Baseball in the Dominican Republic

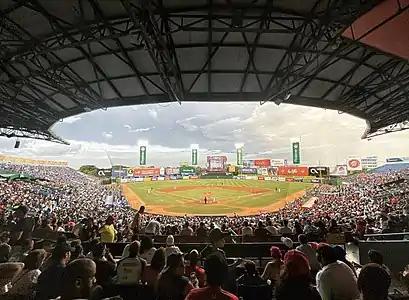
Estadio Quisqueya baseball stadium in Santo Domingo Dominican Republic

Baseball is by far the most popular sport in the Dominican Republic. It is a major sport in the country, and was introduced in the late-19th century in the city of San Pedro de Macorís by Cuban immigrants. After the United States, the Dominican Republic has the second-highest number of baseball players in Major League Baseball (MLB). The Dominican Republic national baseball team has won the Baseball World Cup in 1948 and the World Baseball Classic in 2013.